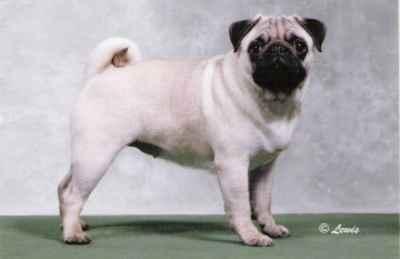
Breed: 798-n000130-pug